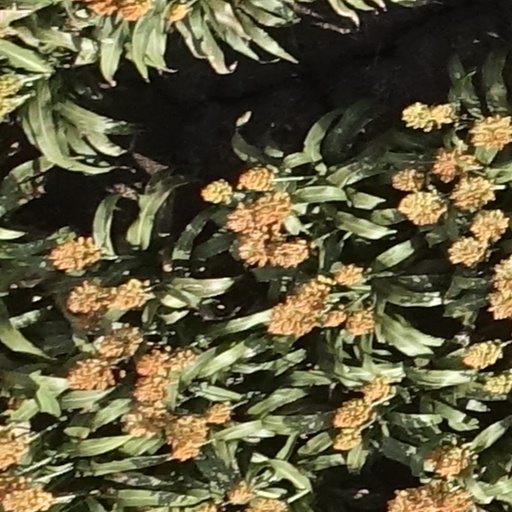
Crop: sorghum